Alastair John Naisbitt King

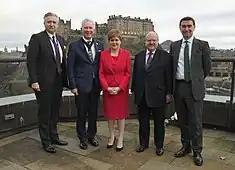
Sheriff King and Lord Mayor Lyons at Edinburgh with Nicola Sturgeon in 2023

Elected in 1999 as a Common Councillor for the Ward of Queenhithe, in 2006 he was promoted Deputy and since 2016 King serves as the Ward's City Alderman. Sheriff of London for 2022/23, he was elected as the 696th Lord Mayor of London taking office on 8 November 2024.